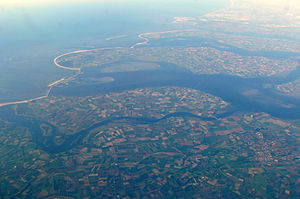
Noord-Beveland
Noord-Beveland er en kommune og halvø, beliggende i den sydlige provins Zeeland i Nederlandene.